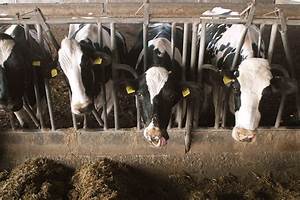
Label: cow